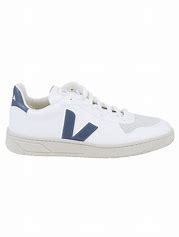
Brand: Veja
Model: V 10 CWL